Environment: real
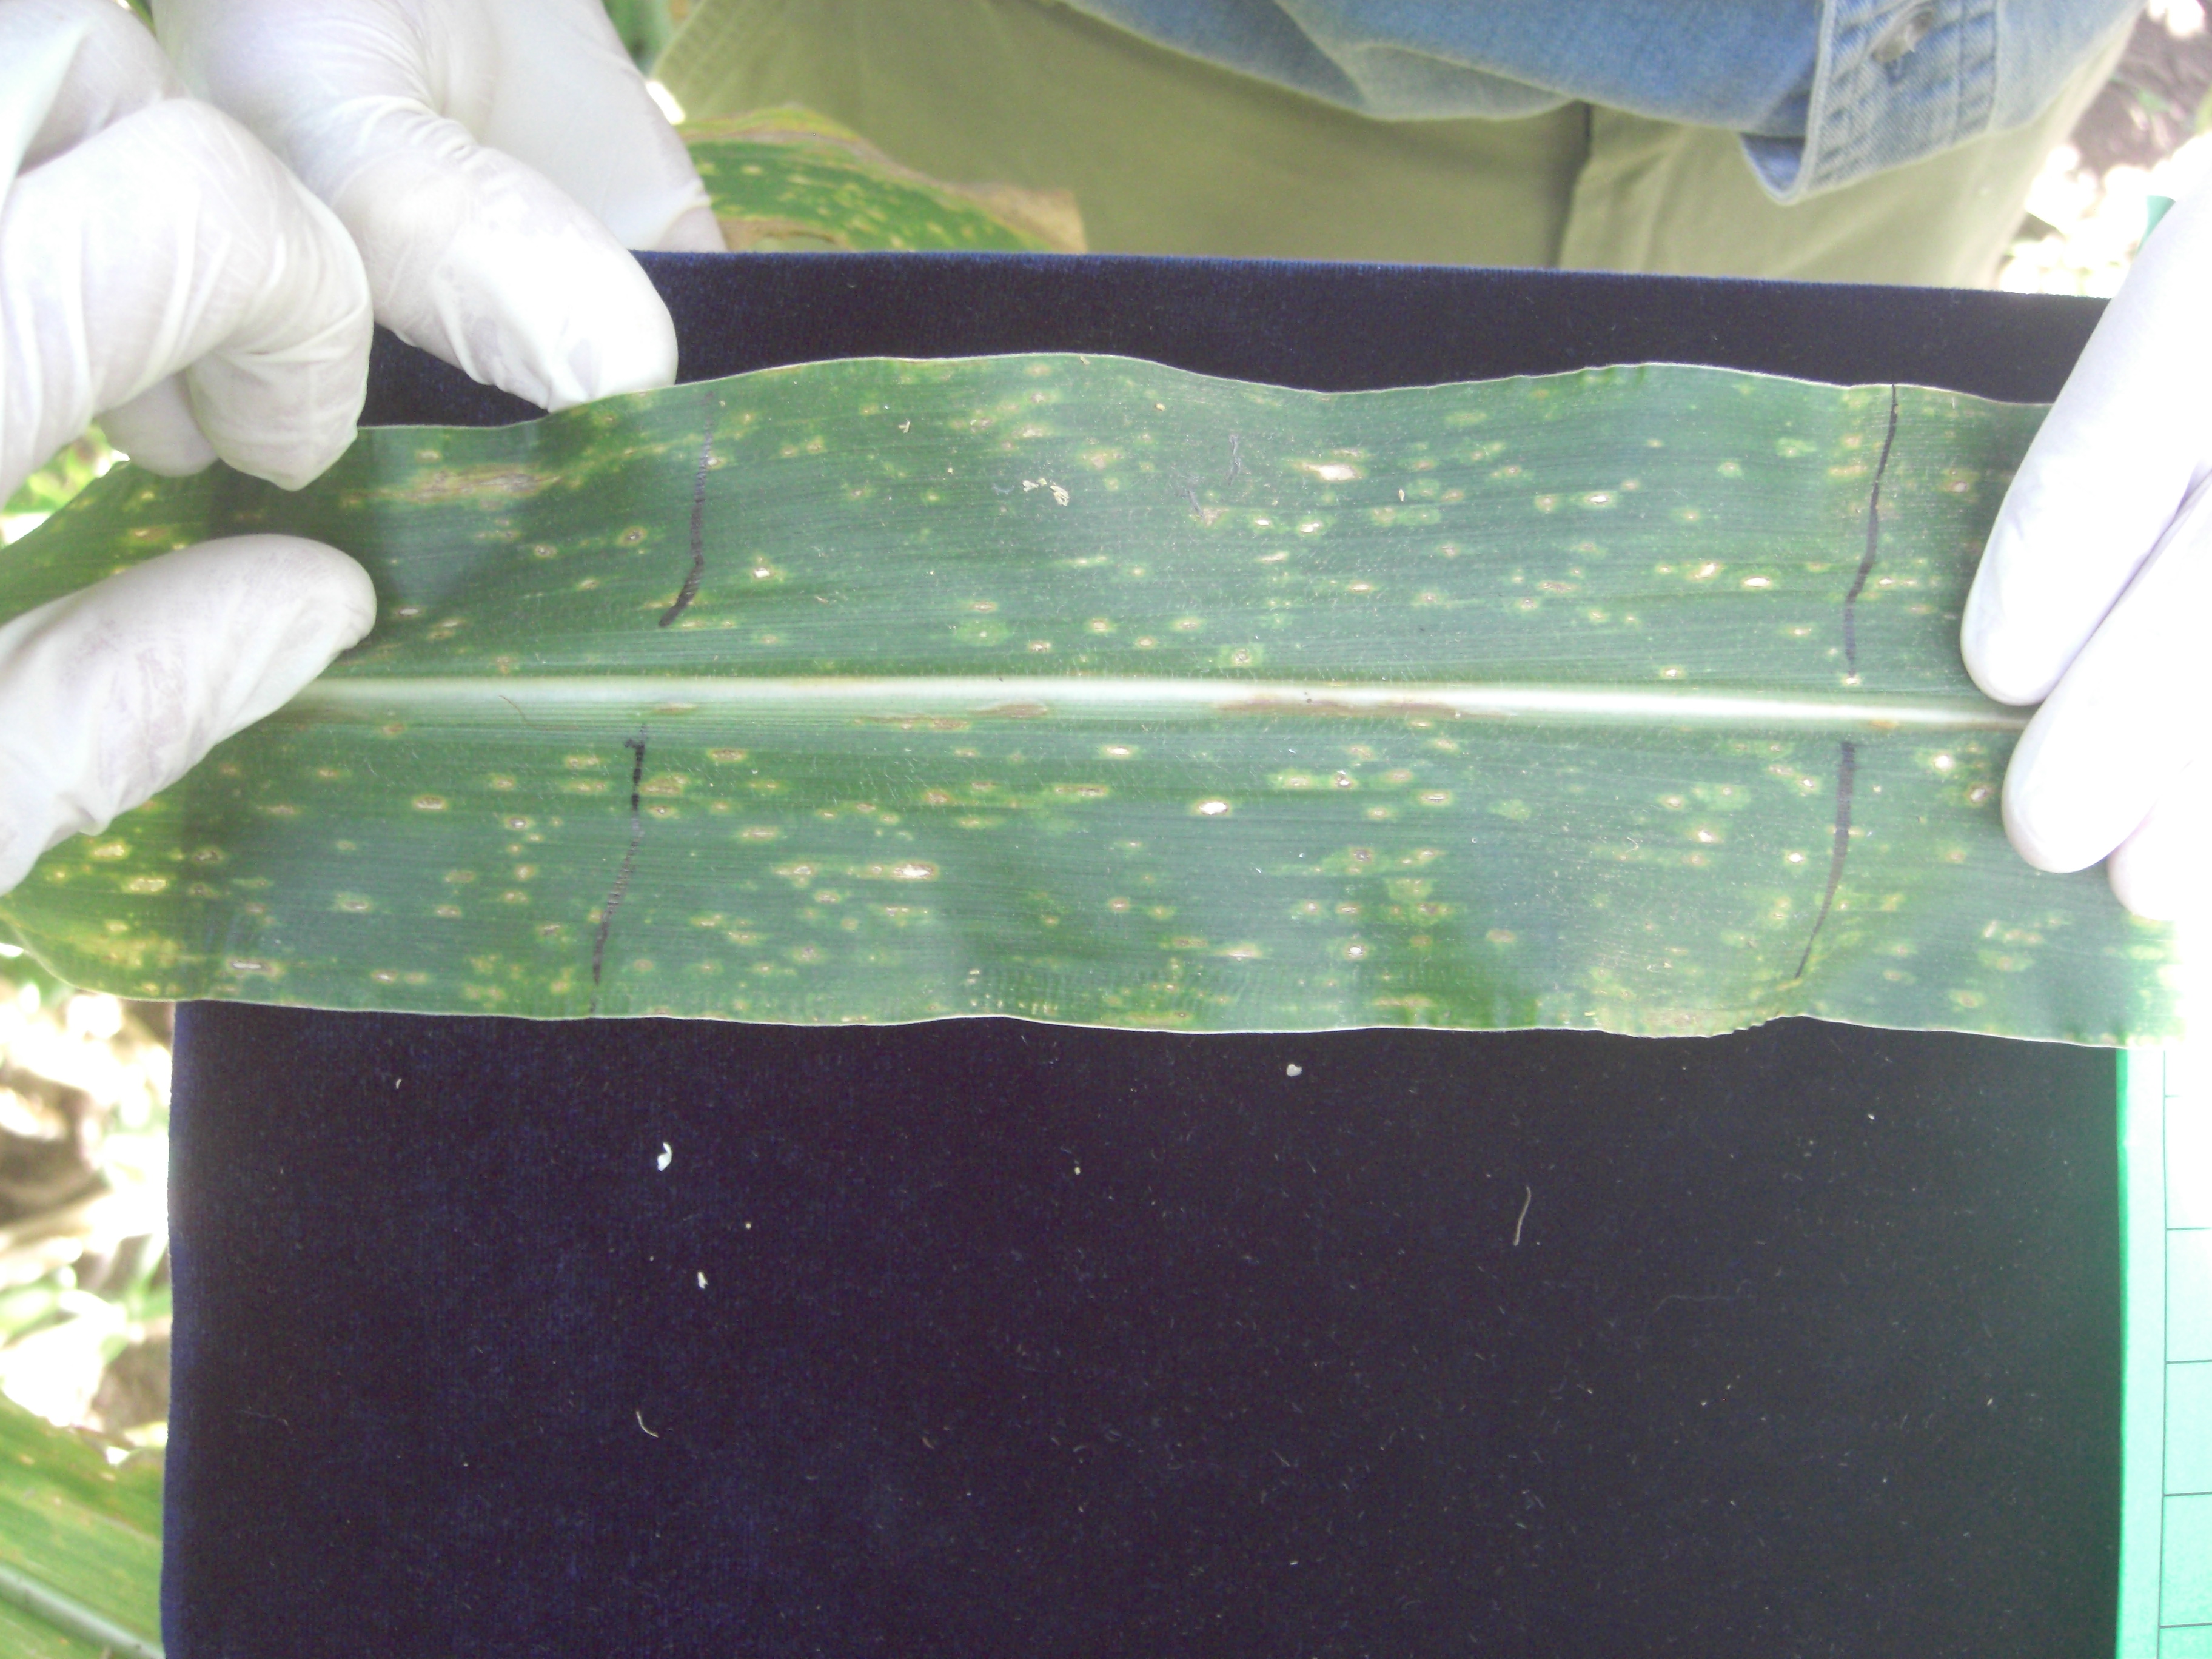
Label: gray_leaf_spot